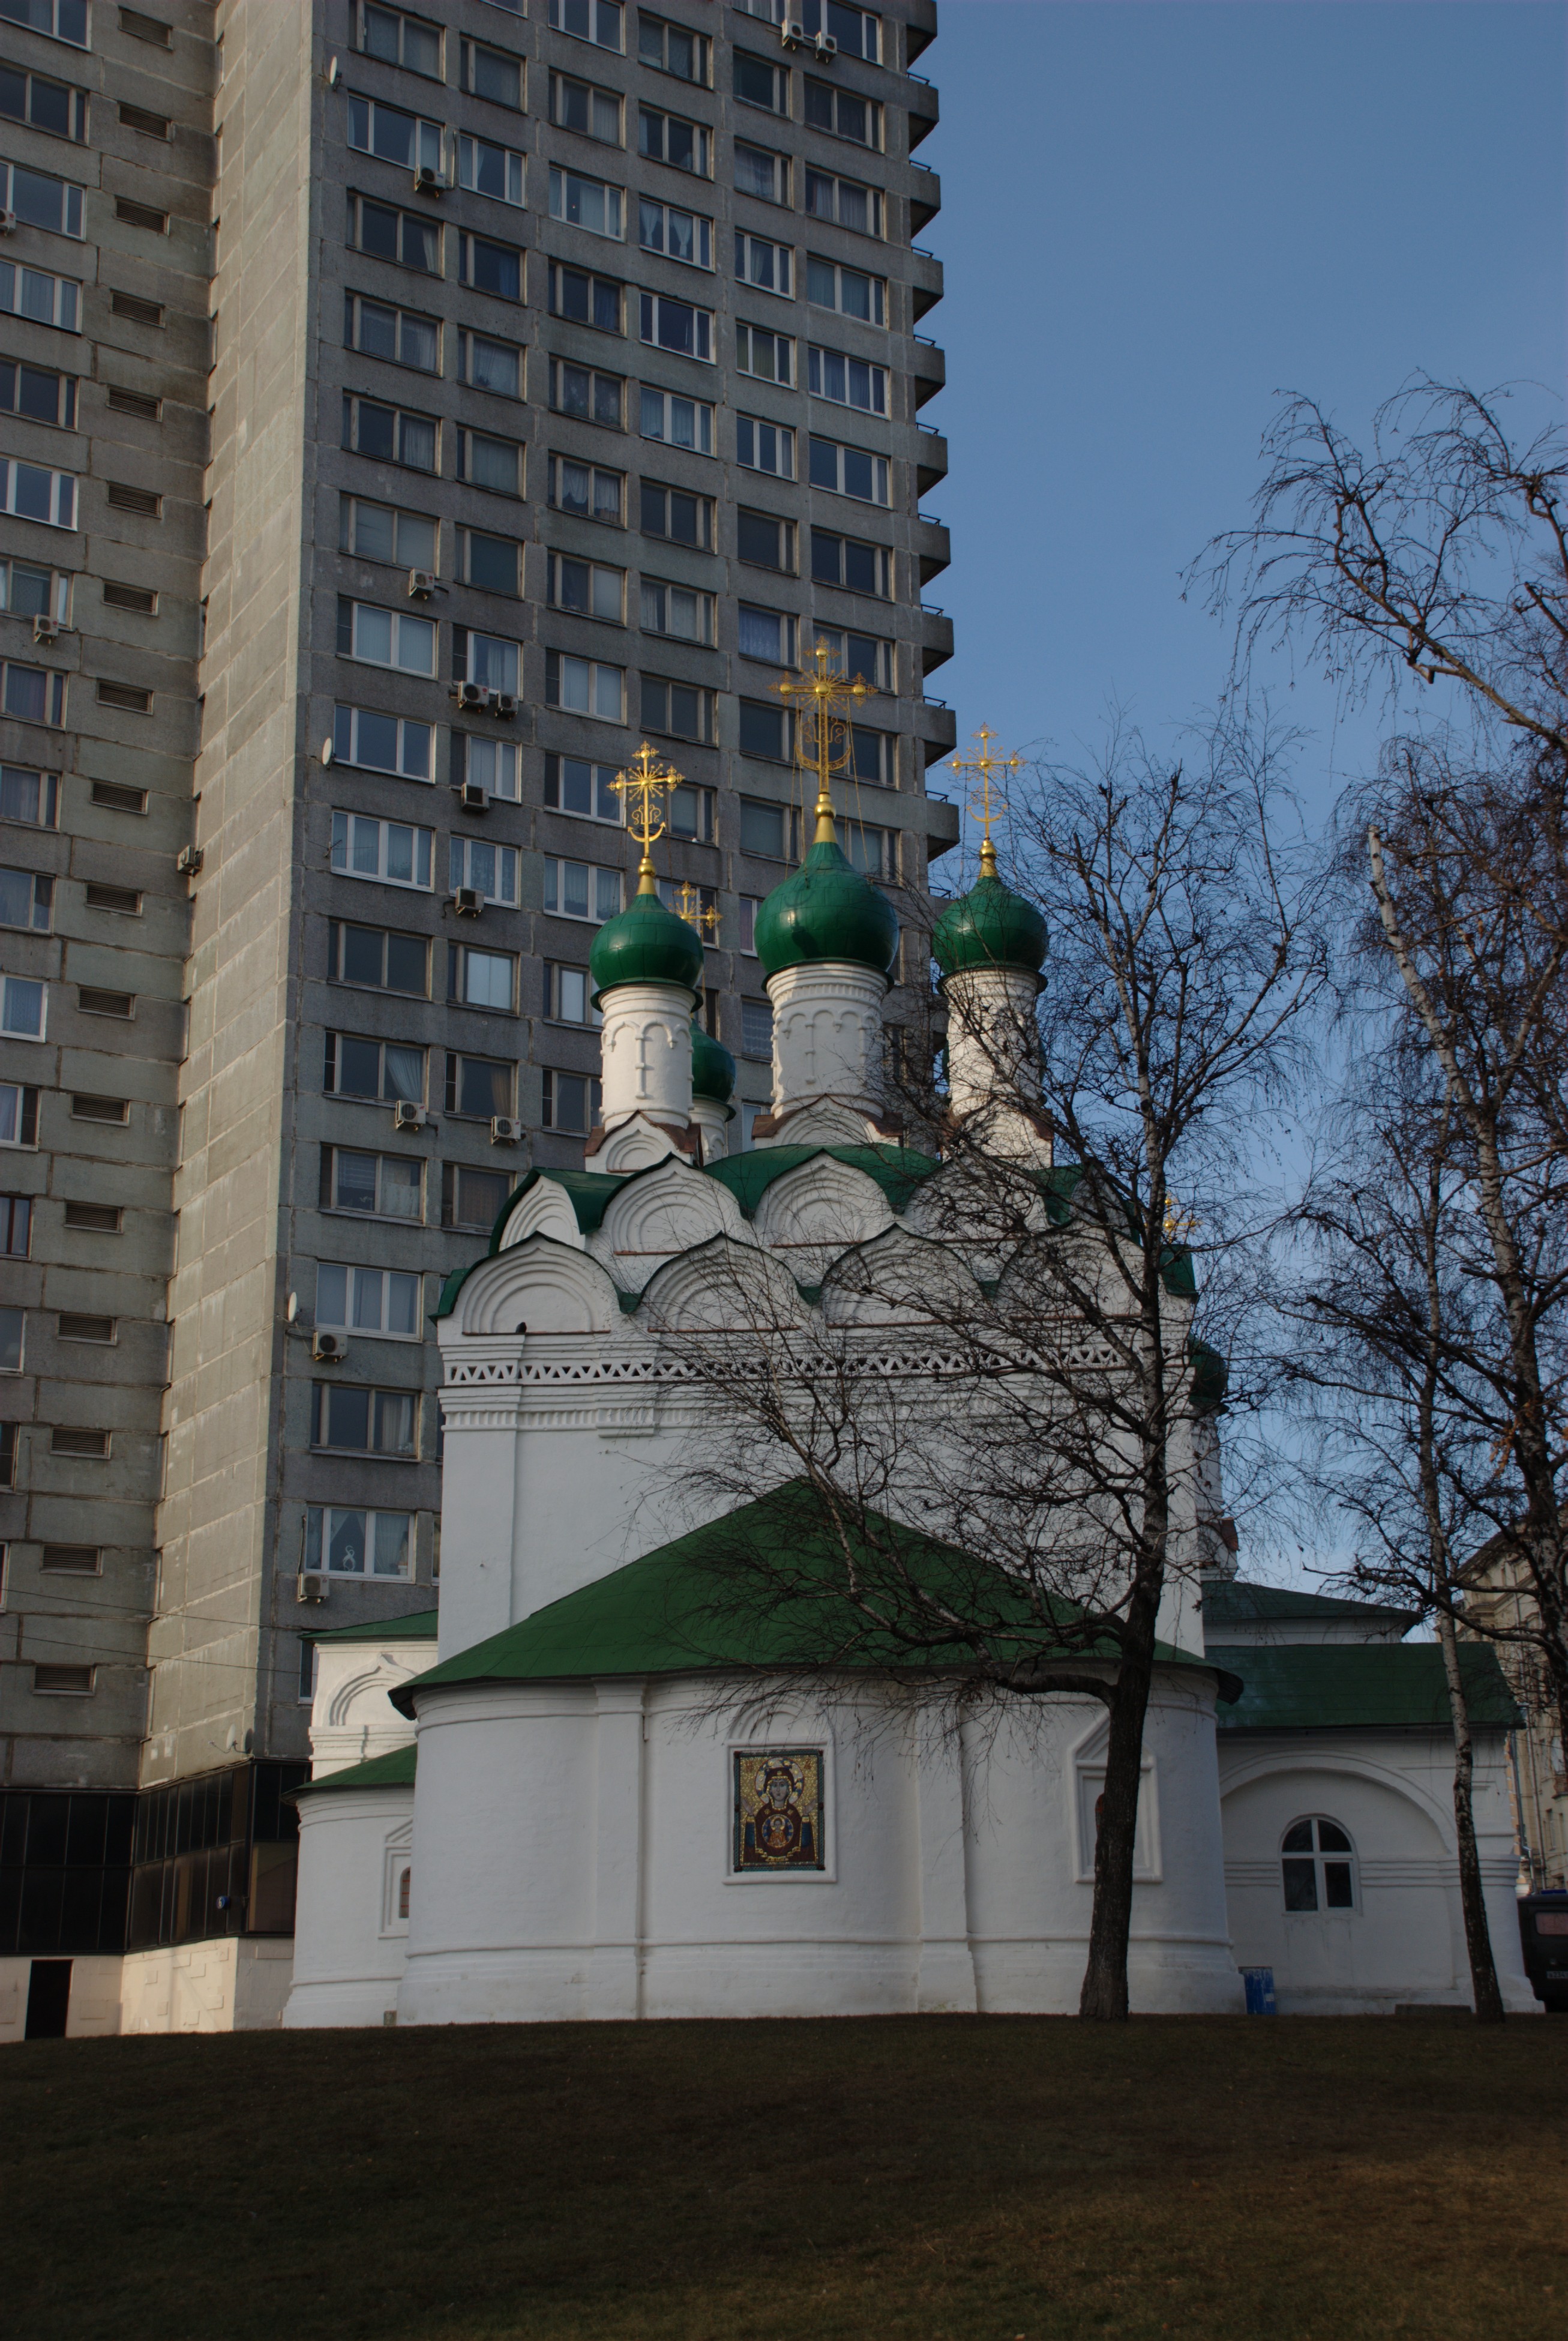
architecture, street, house, town, building, city, downtown, tower, landmark, facade, church, nikon, place of worship, streets, abigfave, moscow, d80, nikond80, bej, goldstaraward, soe, rubyphotographer, theperfectphotographer, blueribbonwinner, novavitanewlife, otw, hotornot, neighbourhood, simeonstylites, urban area